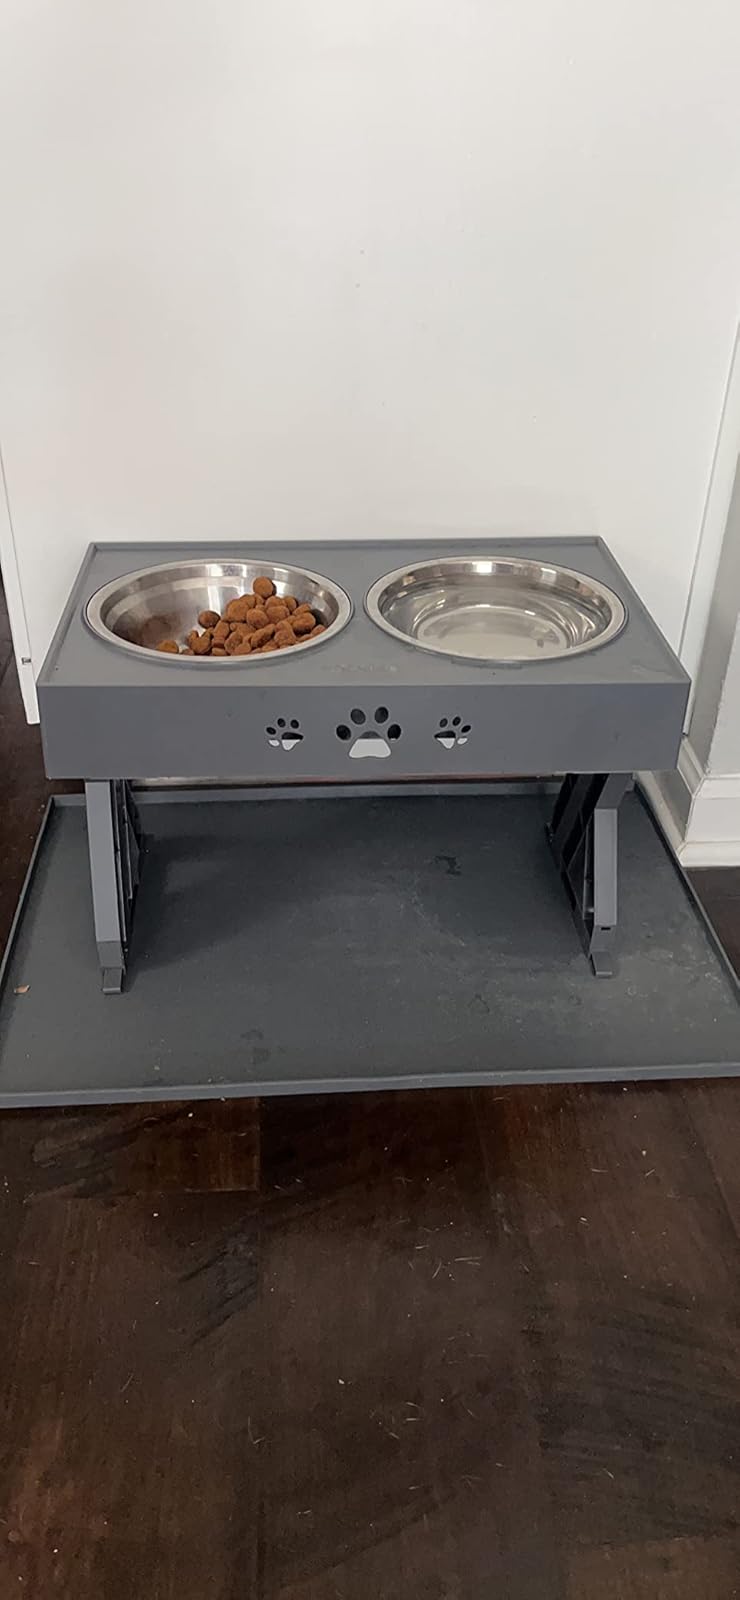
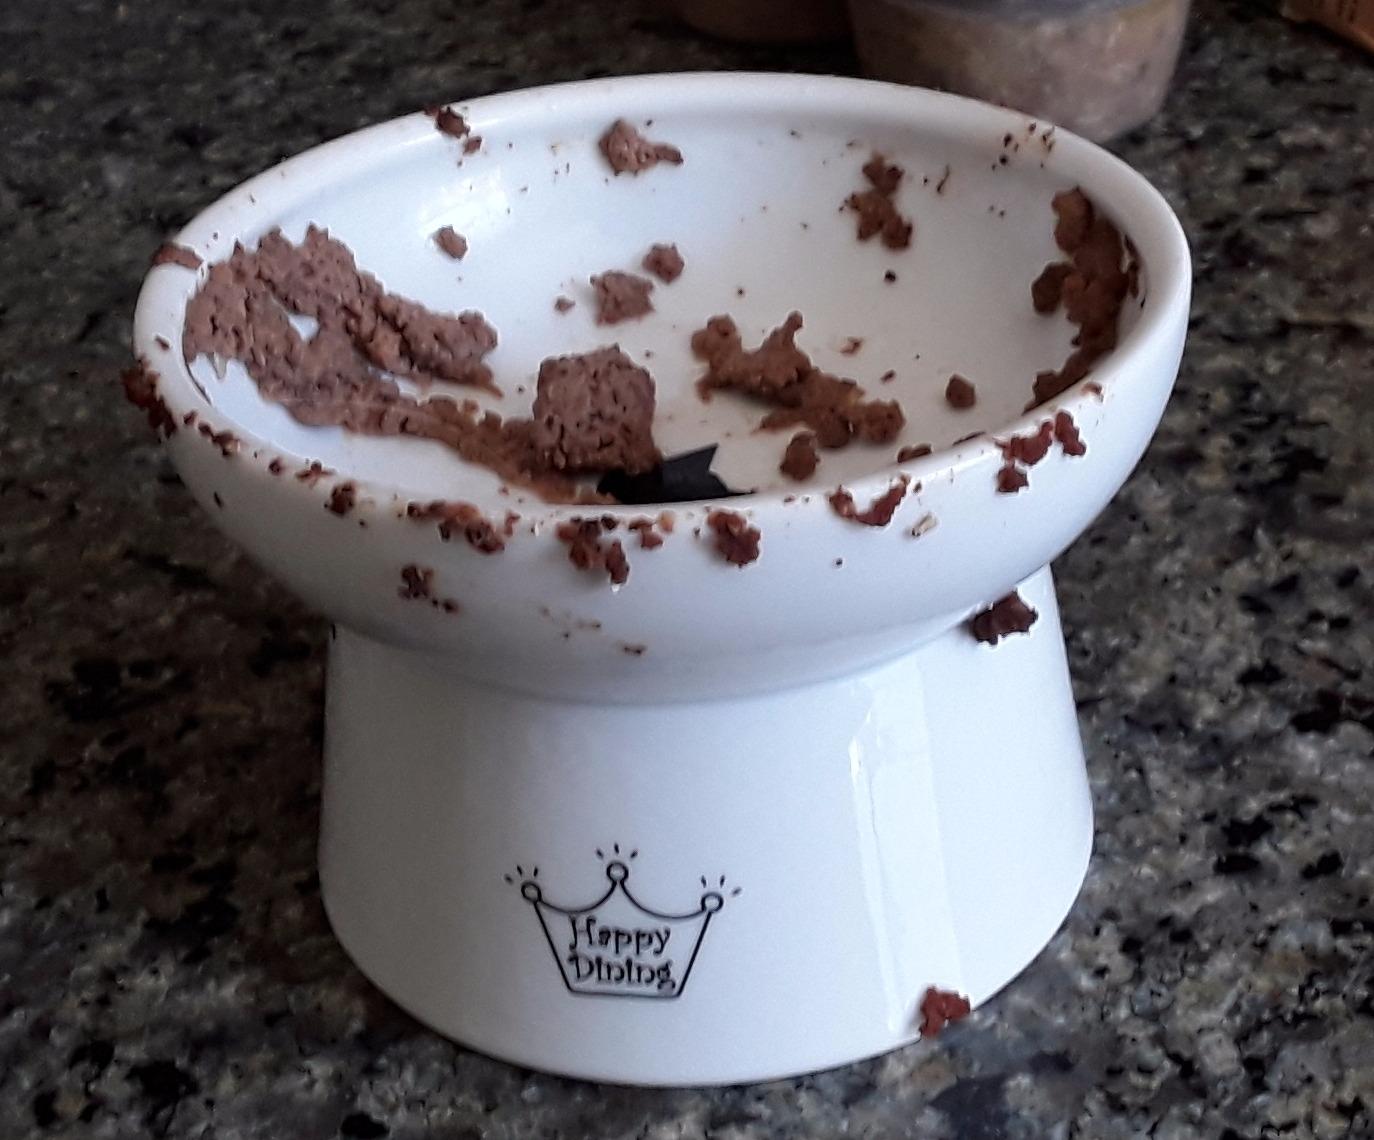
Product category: items_bowl
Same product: no